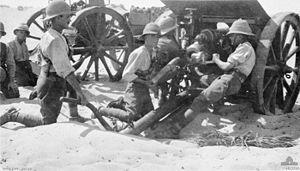
Le canon Ordnance QF 18 pounder, ou simplement 18-pounder ou 18-pdr, fut le principal canon de campagne britannique de l'époque de la Première Guerre mondiale. Il forma l'épine dorsale de la Royal Field Artillery durant la guerre et fut produit en grandes quantités. Il fut utilisé par les troupes britanniques et celles du Commonwealth sur tous les autres théâtres d'opération et par les troupes britanniques en Russie en 1919. Son calibre et le poids de son obus étaient supérieurs à ceux des canons de campagne équivalents en service dans les armées françaises et allemandes. Jusqu'à la mécanisation des années 1930, il était généralement tiré par des chevaux.